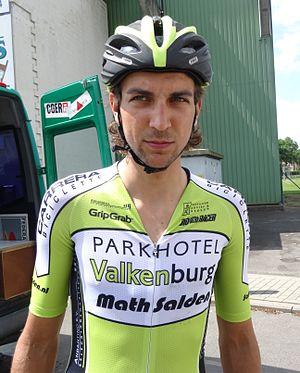
Reportage réalisé le dimanche 8 juin à l'occasion du départ du Mémorial Philippe Van Coningsloo 2014 à Wavre, Belgique.
La saison 2014 de l'équipe cycliste Parkhotel Valkenburg est la septième de cette équipe mais la première en tant qu'équipe continentale.